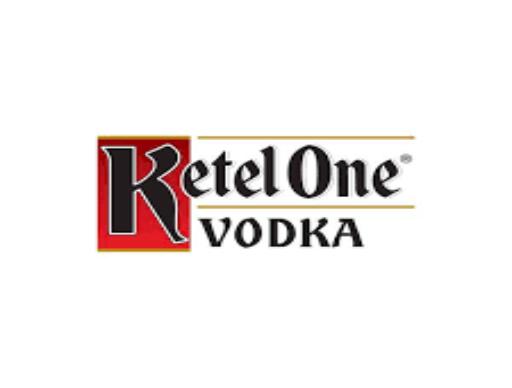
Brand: Ketel One
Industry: Food